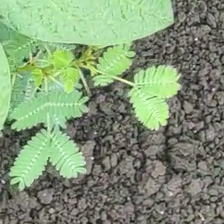
Weed species: Dwarf_cassia_(Chamaecrista pumila)